Poor Man's Bible

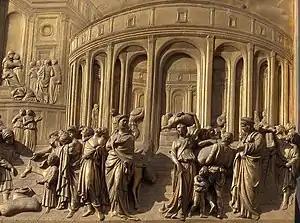
One of ten gilt bronze panels in low relief. It shows scenes in the story of Joseph visited in Egypt by his brothers, come to beg for grain in the famine. Rear left, Joseph sits on a throne while his brothers plead. Centrally is a large circular granary surrounded by arches. To the right, a group of people load a heavy sack onto a camel. To the left, a gold cup is discovered hidden in the sack of the youngest brother, a small child. The eldest brother tears his clothes in despair.

The aspect of the Old Testament that appears most frequently in a continuous narrative form is the "Creation" and the "Downfall" of humankind through the actions of Adam and Eve. Surviving large-scale extensive schemes of Old Testament stories are comparatively rare. The oldest is in mosaics of the 5th century in the Basilica di Santa Maria Maggiore in Rome. There are two complete frescoed schemes in Italy, one painted by Giusto de Menabuoi in the Baptistery of the Cathedral of Padua in the 14th century and another of about the same date by Bartolo di Fredi in the Collegiate Church in San Gimignano. There are some surviving schemes in stained glass, including that in the Sainte-Chapelle in Paris. By far the best known of such schemes are the one painted by Michelangelo on the Sistine Chapel ceiling and that created in bronze for the doors of the Baptistery of Florence by Lorenzo Ghiberti, the so-called "Gates of Paradise". Many more schemes survive in similar small-scale carvings on portals or doors.